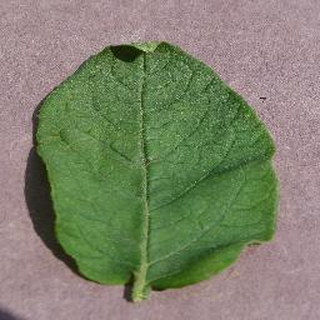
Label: healthy_potato